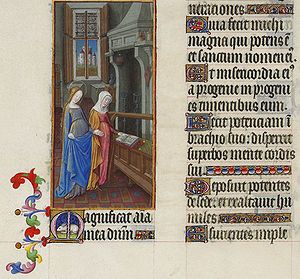
Marias lovsang
Marias lovsang optrykt på latin i tidebogen Les Très riches heures du Duc de Berry.
Marias lovsang, også kendt som Magnificat, er en helt central Maria-tekst i Bibelen. Lovsangen er en fast bestanddel i de liturgiske aftenbønner i mange kirkesamfund, særlig i den katolske kirkes vesper.